Francisca Urio

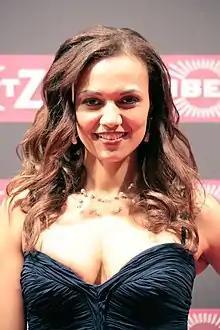
Urio in 2018

Francisca Urio (born February 6, 1981, in Meiningen, Thuringia, East Germany) is a German singer-songwriter and radio presenter of Afro-German heritage who lives in Berlin.